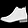
Label: Ankle boot